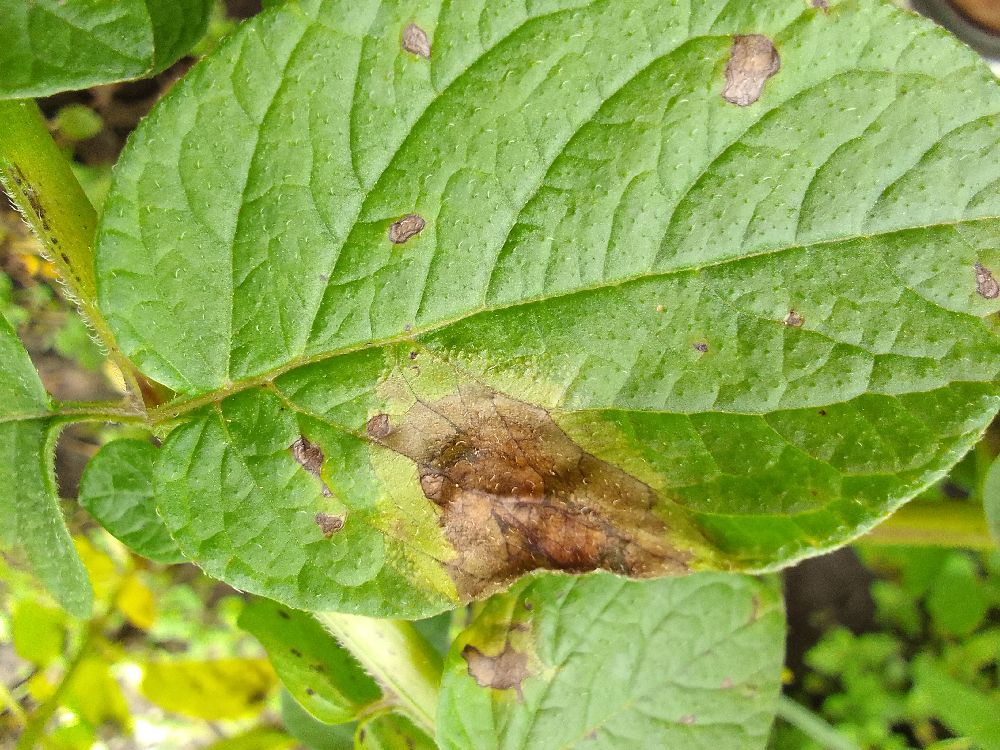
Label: Late blight